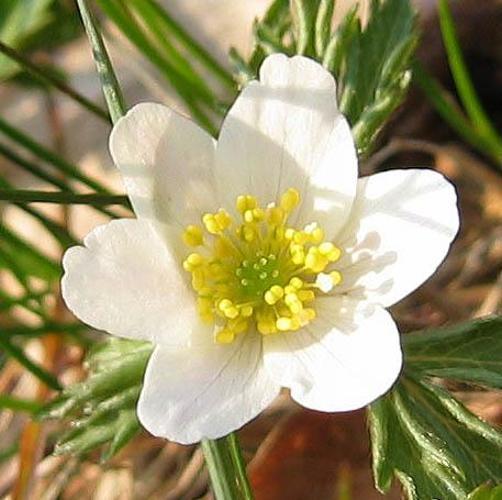
Label: windflower